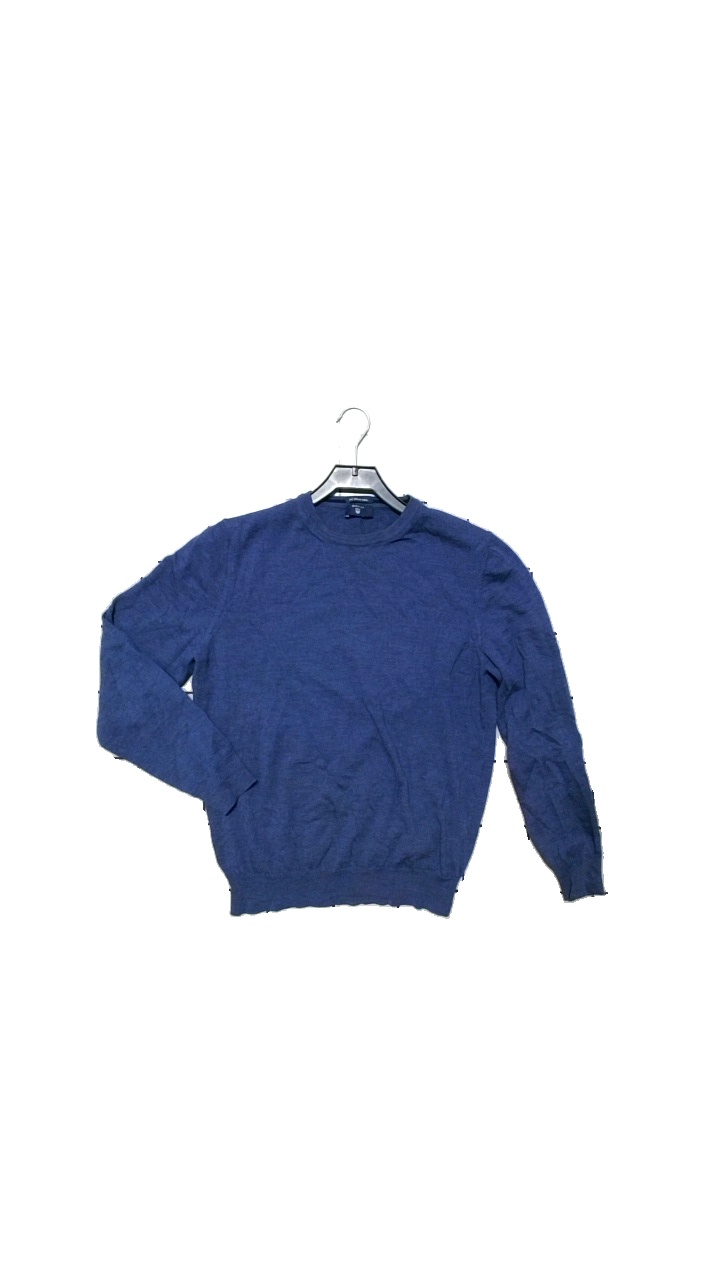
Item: Sweater (Men)
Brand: Gant
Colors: Blue
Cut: Regular
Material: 100%Merino ull
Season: Winter
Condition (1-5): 3
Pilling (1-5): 3
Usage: Reuse
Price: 150-250